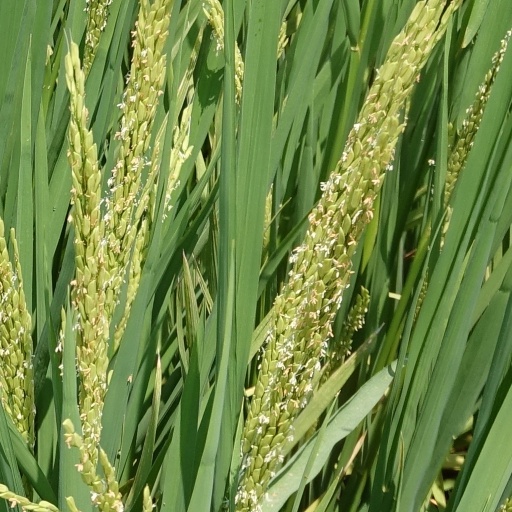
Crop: rice